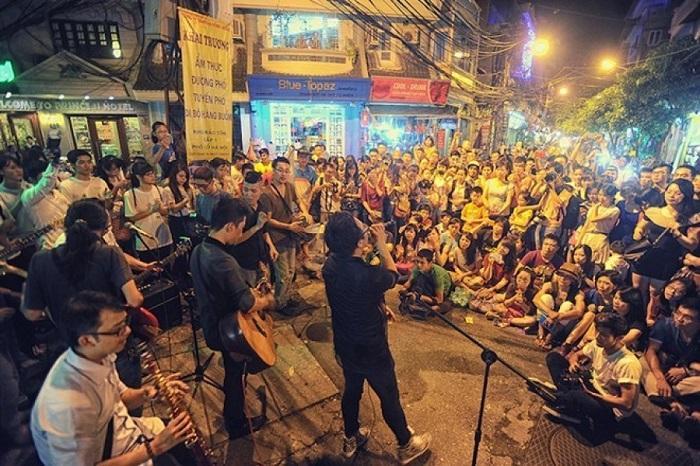
có nhiều người xuất hiện ở quanh các nghệ sĩ